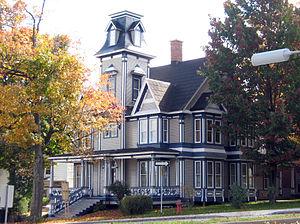
Maison du Vieux-Nord, au coin des rues Queen-Victoria et Moore
Sherbrooke est une ville canadienne située au Québec, au confluent des rivières Magog et Saint-François. Elle se trouve à environ 130 kilomètres à l'est de Montréal et à peu près 50 kilomètres au nord de la frontière américaine. Sherbrooke est le principal centre économique, culturel et institutionnel de la région administrative de l'Estrie, d'où son surnom de « la Reine des Cantons-de-l'Est ». Elle est le siège d'un archevêché catholique. Sa population est estimée à 161 323 habitants en 2016 et elle constitue la 6ᵉ ville en importance au Québec. La Région Métropolitaine de Recensement de Sherbrooke compte quant à elle 212 105 habitants et constitue la 4ᵉ plus grande RMR au Québec et la 20ᵉ au Canada.